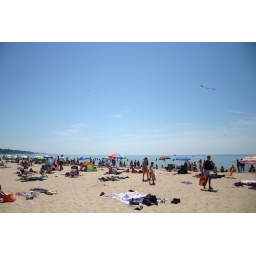
Let me tell you, after swimming in the Florida Keys for a couple weeks, the water in the great lakes was COLD!!!!